Codex Usserianus Primus

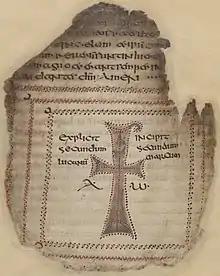
Folio 149v contains the only surviving decoration in the Codex Usserianus Primus.

Codex Usserianus Primus (Dublin, Trinity College Library, 55) is an early 7th-century Old Latin Gospel Book. It is dated palaeographically to the 6th or 7th century. It is designated by r (traditional system).